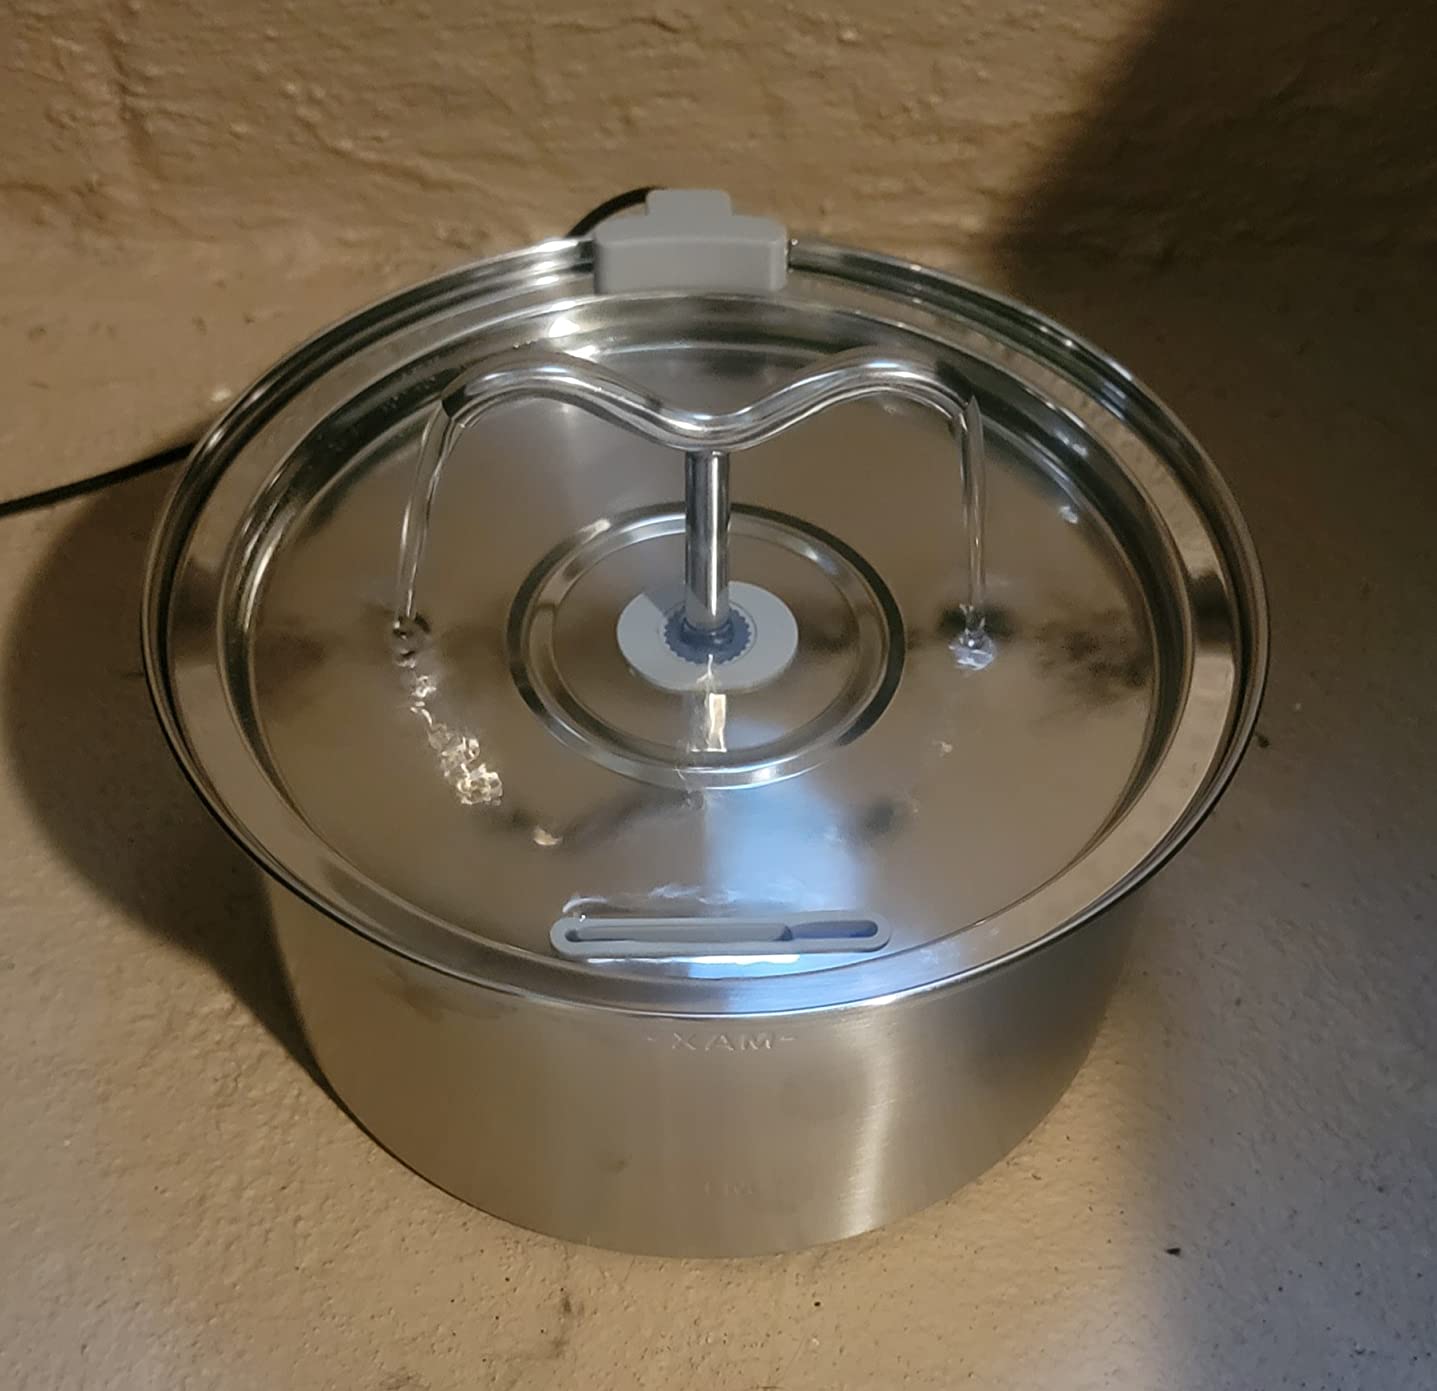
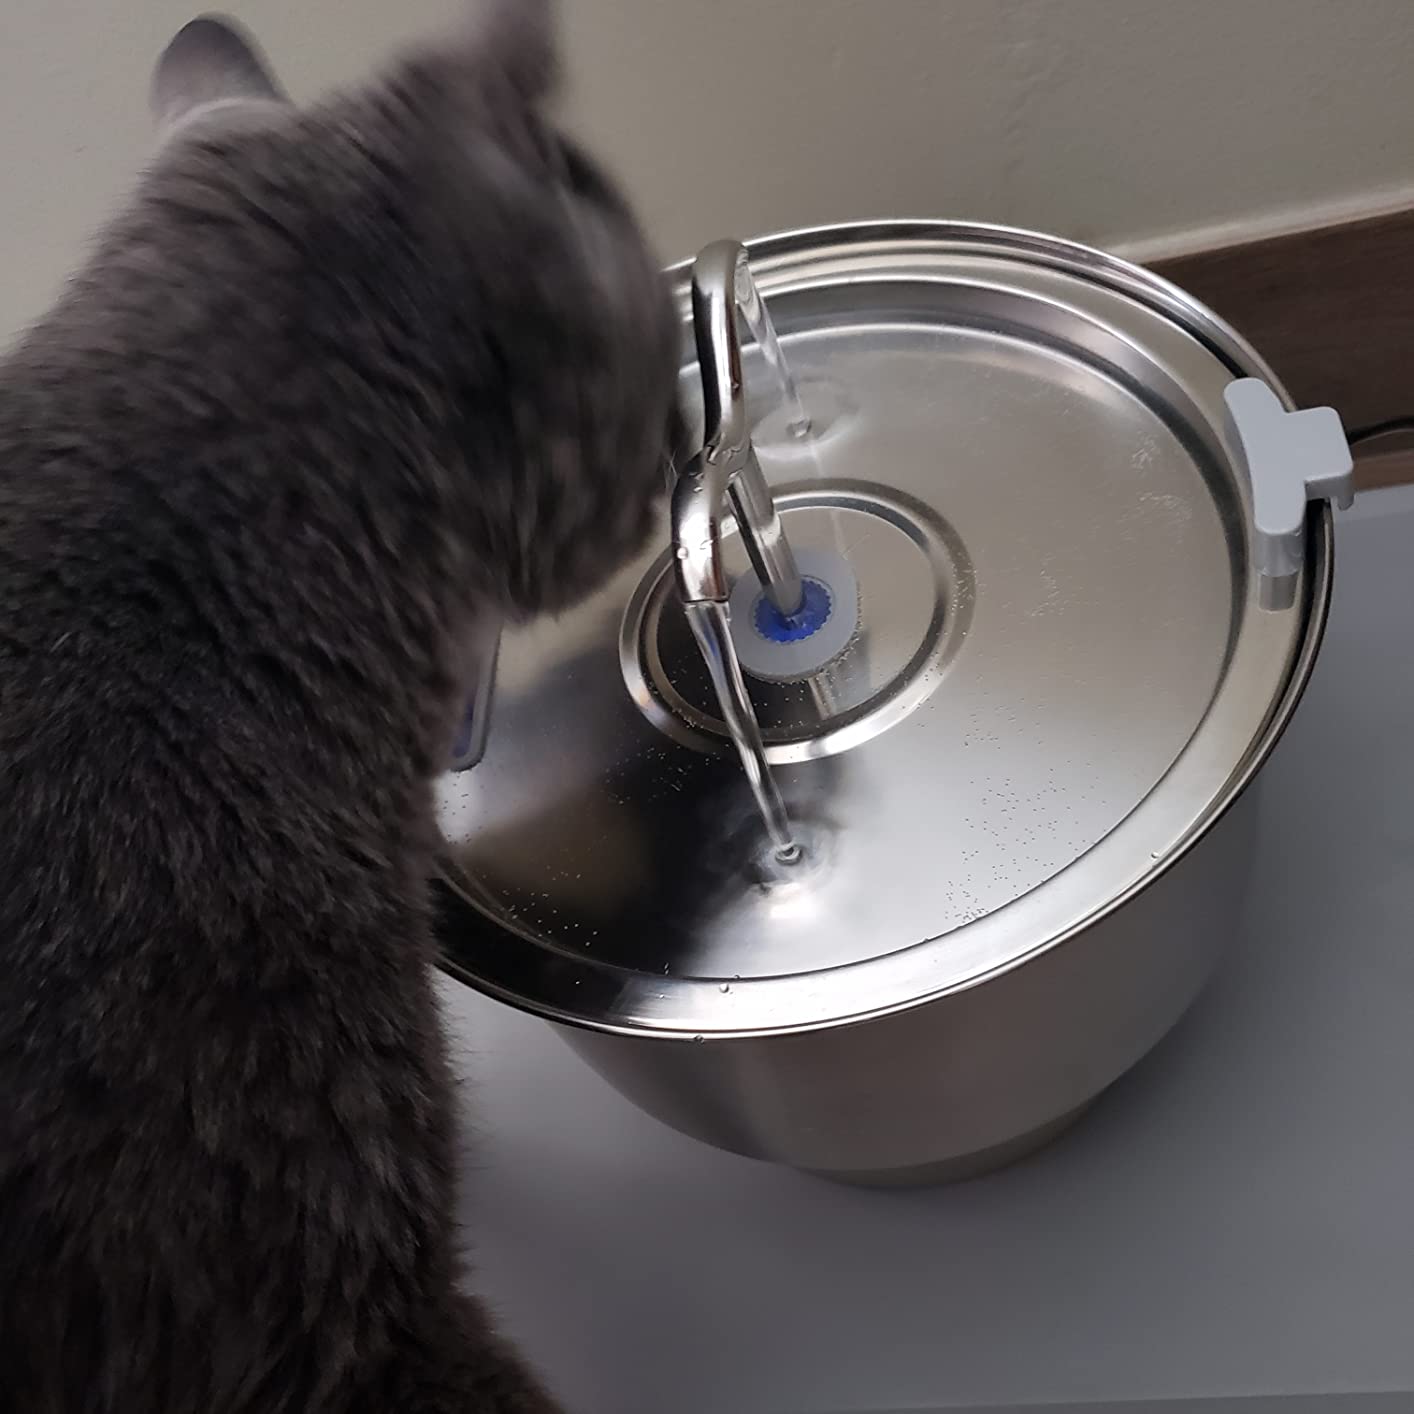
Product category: items_bowl
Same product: yes